Sikri Stupa

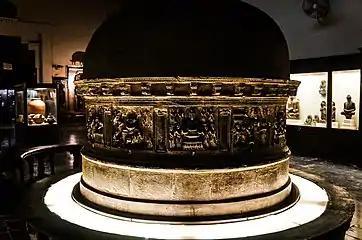
Sikri stupa inside the Lahore Museum

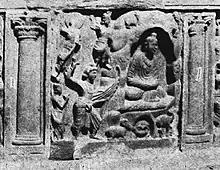
Panel from the Sikri stupa showing the visit of Indra and his harpist to the Buddha in Indrasala Cave.

The Sikri stupa is a work of Buddhist art dated to 3rd-4th century from the Kushan period in Gandahara, consisting of 13 narrative panels with events from the life of Buddha. Modern restoration accounts for their order in the Lahore Museum. The restoration began while Harold Arthur Deane was still assigned to the North-West Frontier Province in what was then British India (today part of Pakistan). Three photos taken around 1890 show the order of the panels in the earliest restoration.